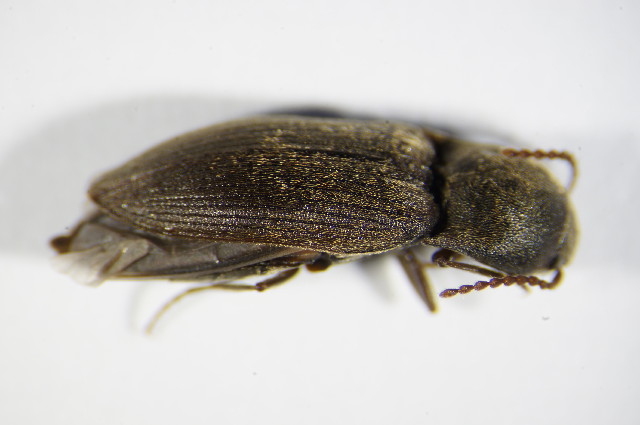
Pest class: clickbeetles_wireworms